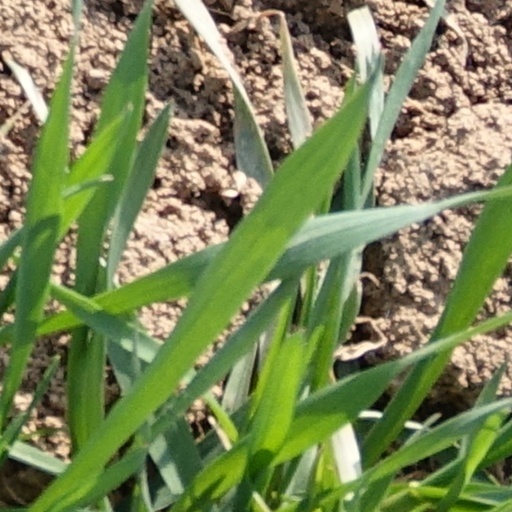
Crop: wheat